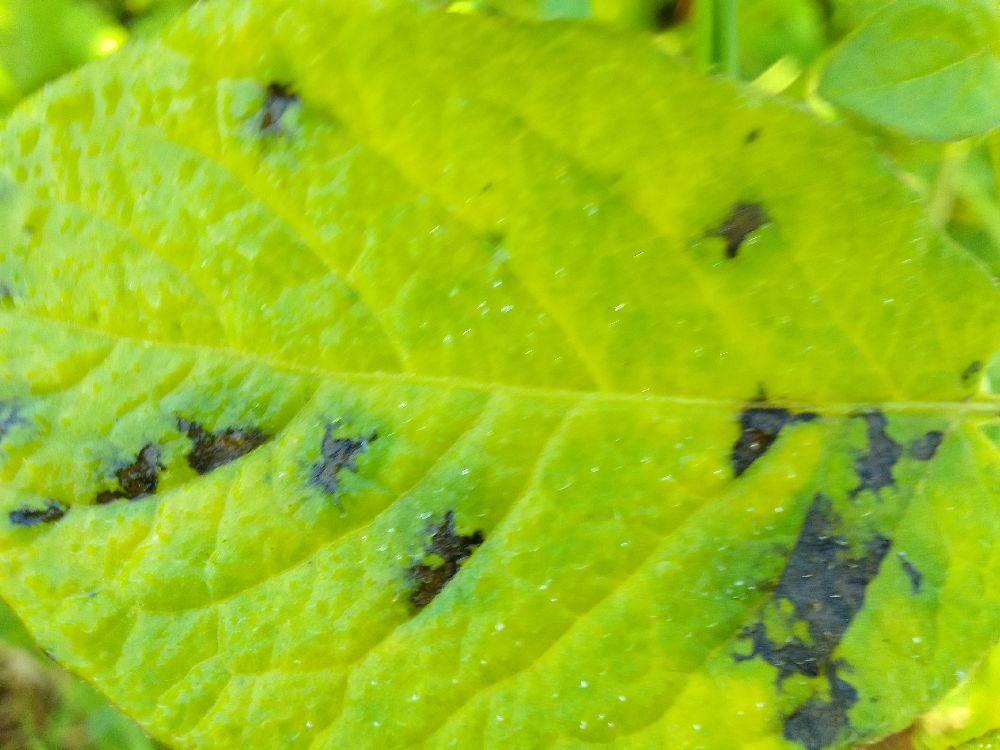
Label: Early blight